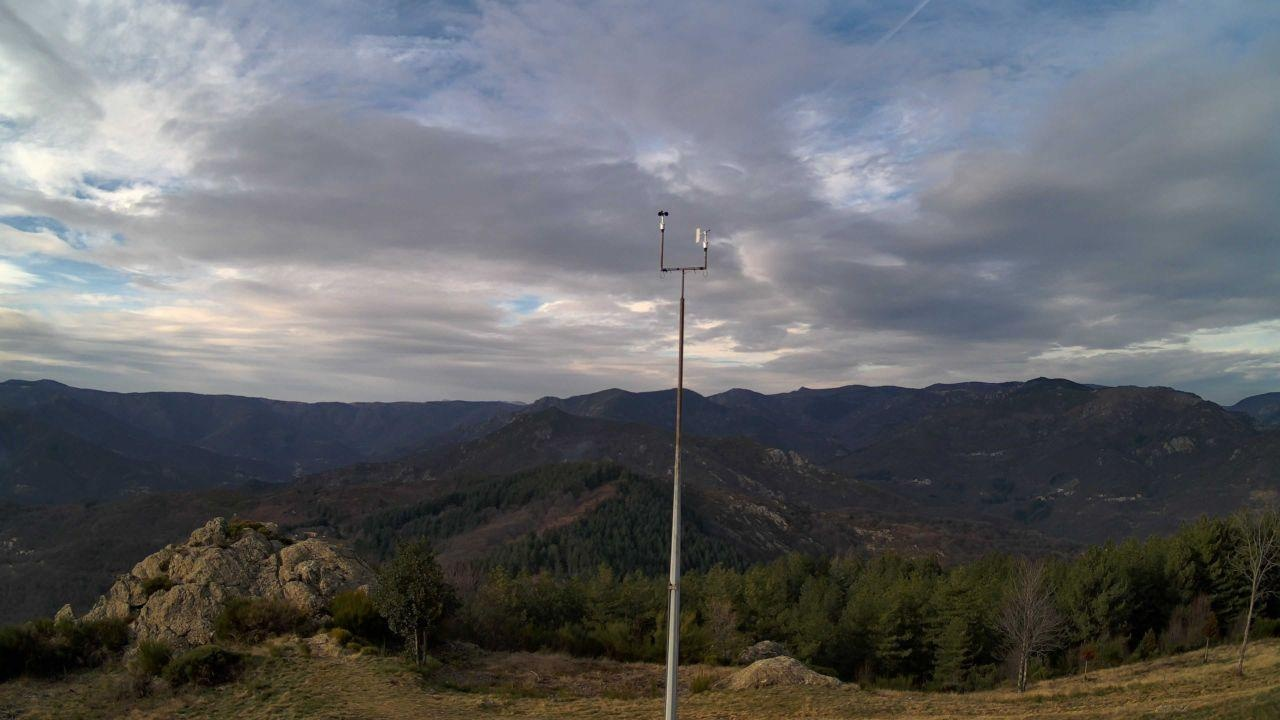
Fire: no
Smoke: yes